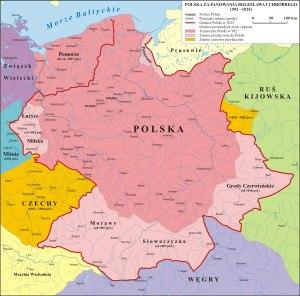
L'histoire de la Pologne commence au Xᵉ siècle, sous le règne de Mieszko Iᵉʳ et de la dynastie Piast. C'est sous son règne que les souverains polonais se convertissent au christianisme. La Pologne devient rapidement au Moyen Âge une puissance régionale, tout en essayant régulièrement de sortir de l'influence du Saint-Empire romain germanique, et de repousser le Drang nach Osten. C'est ainsi qu'à partir du XIIᵉ siècle, le royaume de Pologne doit lutter contre les Chevaliers Teutoniques qui ont colonisé la Prusse et une partie de la Poméranie.